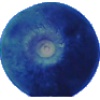
Label: huckleberry